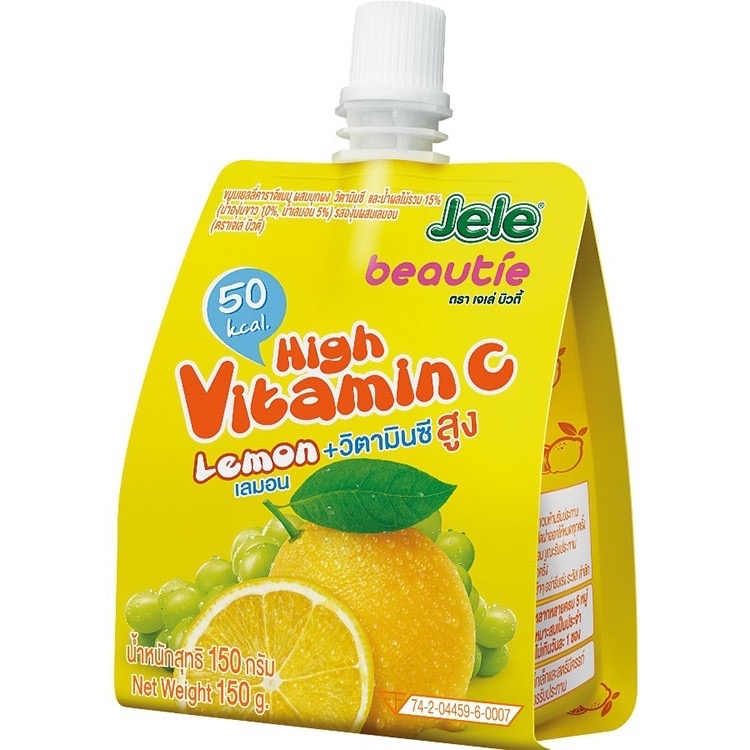
Jele Beautie Vitamin C 200% Lemon
The most popular jelly drink in Southeast Asia is now in the Philippines.JELE Beautie is packed with vitamins and nutrients which makes for a jellycious treatfor the family, especially kids and beauty fanatics. Experience #jellymadebetter with Jele Beautie!--- A product of Thailand--- Ingredients Mixed Fruit Juice, White Grape Juice, Lime Juice, Fructose Syrup, Sugar, Fish Collagen, Vitamin C, Gelling Agent (Carrageenan, Locus Beam Gum), Acidity Regulator (Malic Acid, Citric Acid, Tripotassium Citrate), Sweetener (Acesulfame K, Sucralose), Preservative (Potassium Sorbate, Sodiumbenzoate), Nature Identical Flavor Passed GMP Testing Packaging: Tetra Pack Net Weight: 150 grams PLEASE NOTE OUR EXPIRATION DATES IN OUR JUICES ARE READ AS DAY/MONTH/YEAR
Brand: About Moms and Baby
Category: Food, Beverages & Tobacco > Beverages > Fruit Flavored Drinks